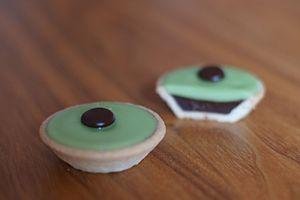
Le carac est une patisserie au chocolat originaire de Suisse romande.
Le carac, est une spécialité culinaire suisse consistant en une tartelette au chocolat avec un glaçage vert.